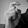
ASL letter: X